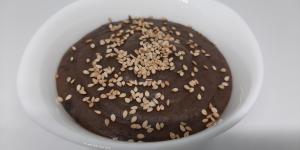
frejol colado